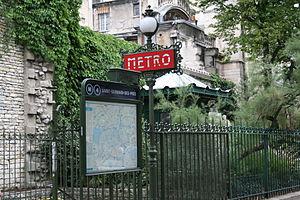
La ligne 4 du métro de Paris est l'une des seize lignes du réseau métropolitain de Paris. Entièrement située dans les limites de la capitale durant plus d'un siècle depuis sa création, elle relie désormais le terminus nord Porte de Clignancourt au terminus sud Mairie de Montrouge et traverse le cœur de Paris. Longue de 12,1 kilomètres, elle est en correspondance avec toutes les autres lignes de métro et toutes les lignes de RER. Elle est également la deuxième ligne la plus fréquentée du réseau après la ligne 1, avec 172 millions de voyageurs en 2010. La ligne 4 est la première à relier la rive droite à la rive gauche de la Seine par une traversée sous-fluviale, occasionnant de 1905 à 1907 au cœur même de la capitale des travaux spectaculaires.